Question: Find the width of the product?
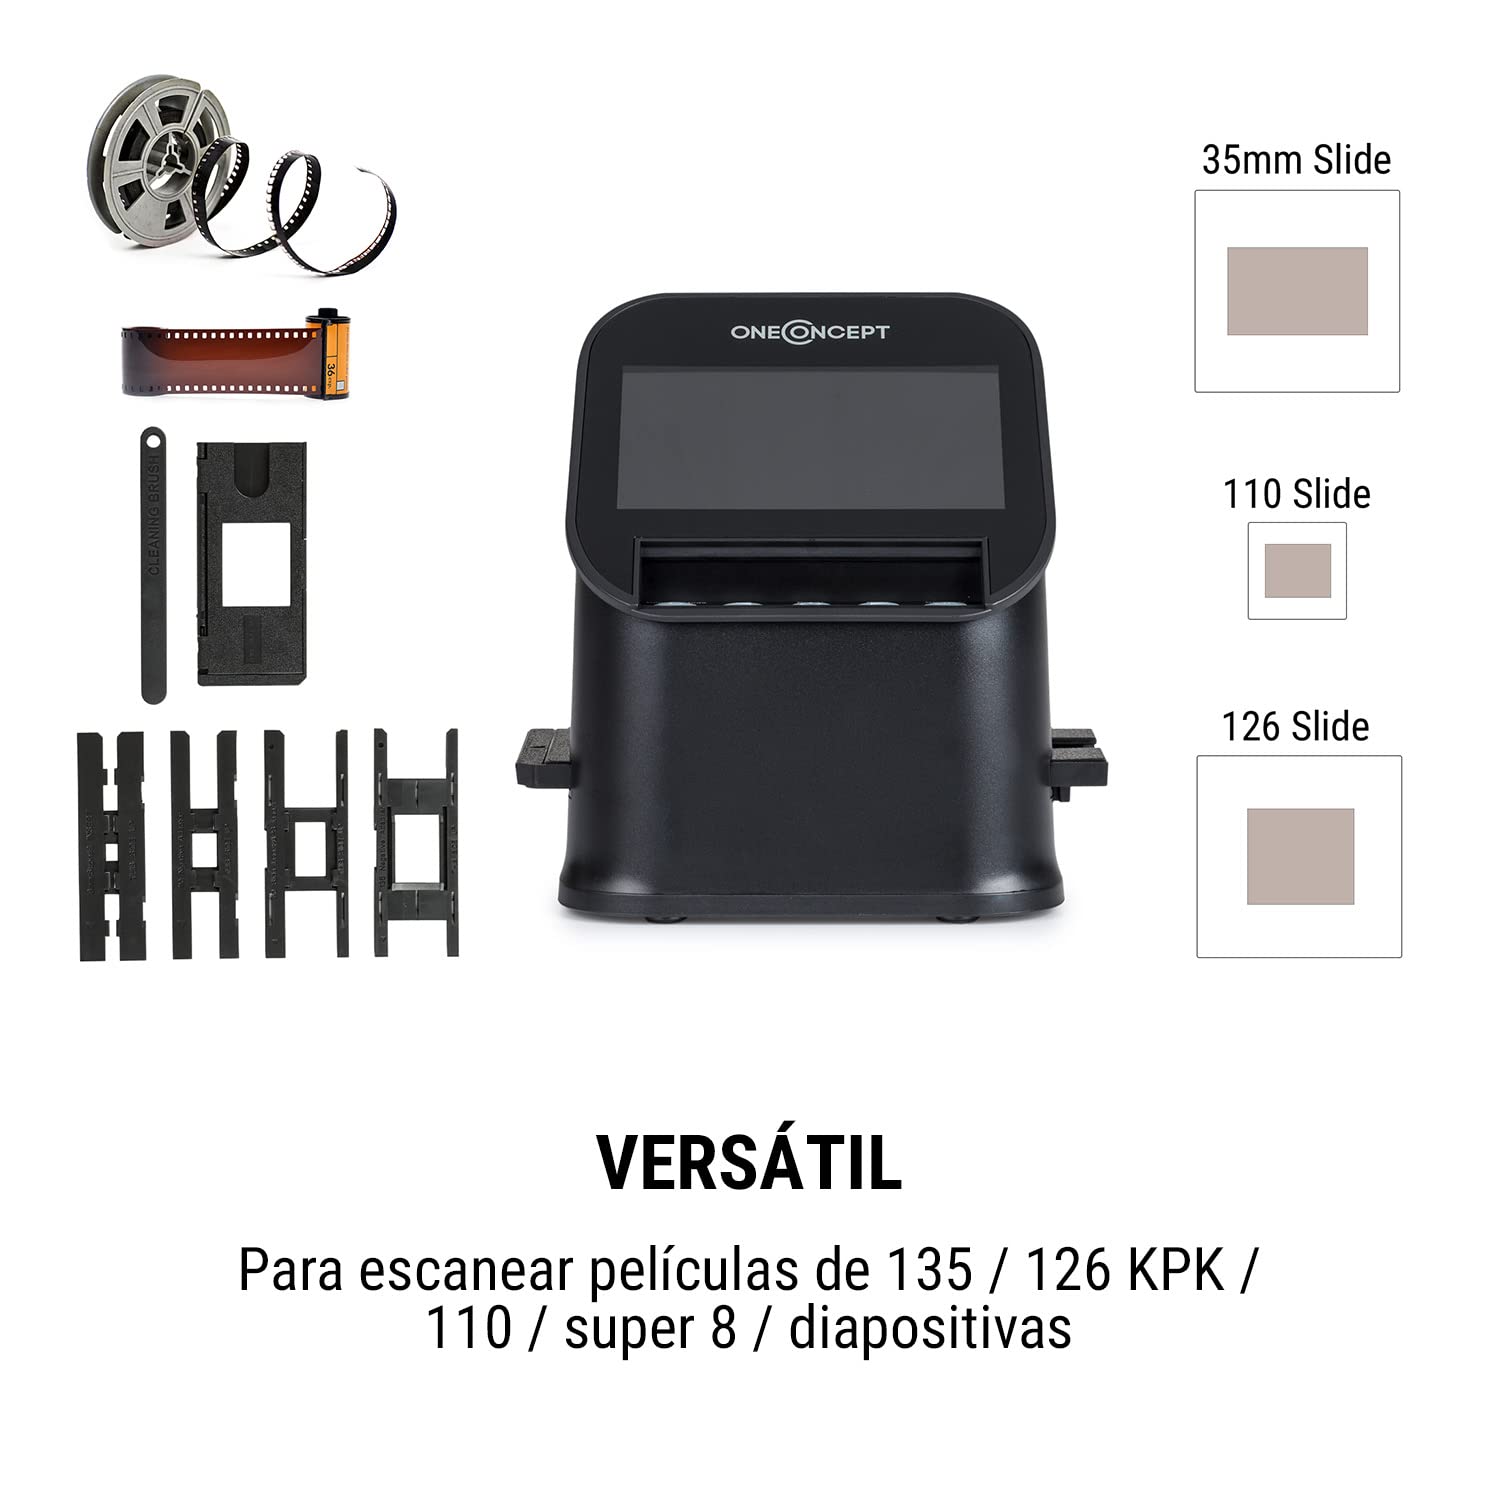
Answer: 35.0 millimetre